Solid-state drive

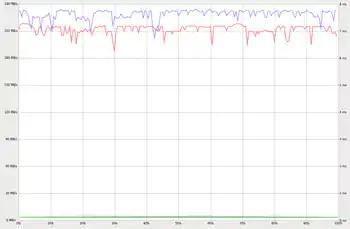
SSD benchmark, showing about 230 MB/s reading speed (blue), 210 MB/s writing speed (red) and about 0.1 ms seek time (green), all independent from the accessed disk location

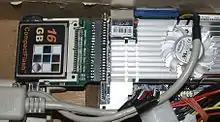
CompactFlash card used as an SSD

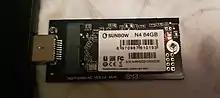
An M.2 (2242) solid-state-drive (SSD) connected into USB 3.0 adapter and connected to computer

A solid-state drive (SSD) is a type of solid-state storage device that uses integrated circuits to store data persistently. It is sometimes called semiconductor storage device, solid-state device, or solid-state disk.